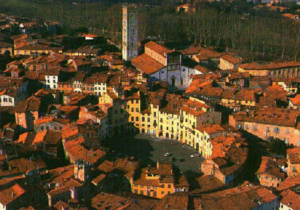
Lucca / Historie / Oldtiden og middelalderen
Piazza Anfiteatro og Basilica di San Frediano i Lucca.
Lucca er en by og comune i Toscana i Centralitalien ved Serchio, i en frodig dal nær Det Tyrrhenske Hav. Det er hovedstaden i Provinsen Lucca. Byen er berømt for sin intakte bymur, som stammer fra renæssancen.